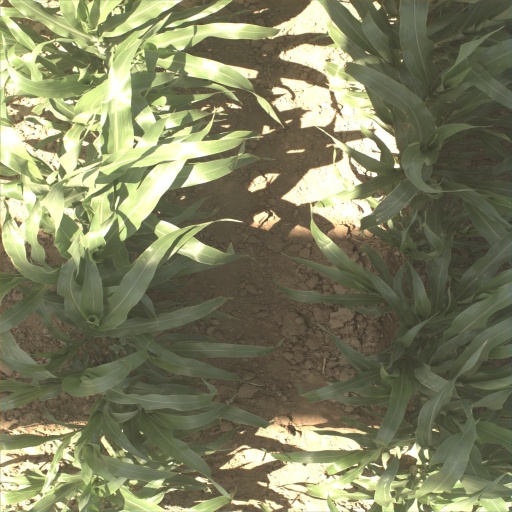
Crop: sorghum